University of Miyazaki

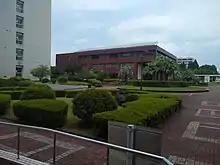

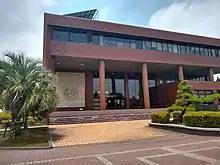

The University of Miyazaki offers multiple bicycle parking areas around the Kibana campus. Some areas are covered and some are not. Bicycles are not allowed in the central part of campus, only the periphery where cars also have access.